The Lily of the Valley

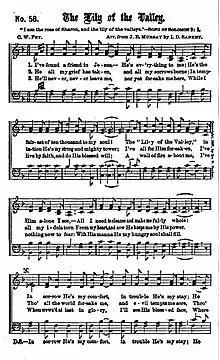

"The Lily of the Valley" ("I've Found a Friend in Jesus") is a Christian hymn written by William Charles Fry (1837–1882) in London for the Salvation Army. Ira D. Sankey arranged the words to the music of "The Little Old Log Cabin In The Lane" composed by Will Hays.